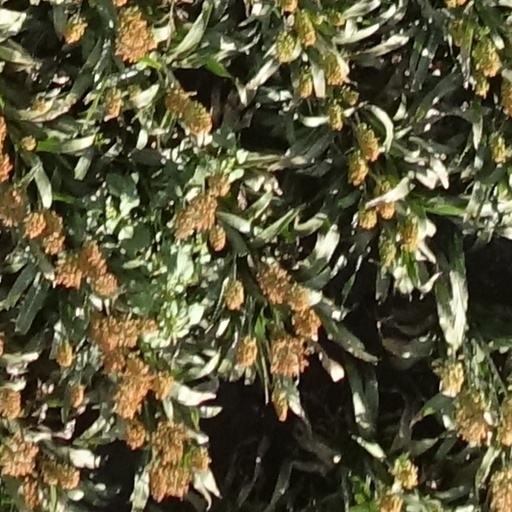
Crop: sorghum